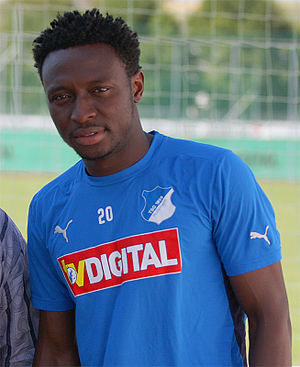
Chinedu Obasi
Chinedu Obasi Ogbuke er en nigeriansk fodboldspiller, der spiller som angriber hos Bolton i England. Han har spillet for klubben siden 2018. Tidligere har han blandt andet repræsenteret den norske hovedstadsklub Lyn samt Hoffenheim og Schalke 04 i Tyskland.